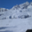
Label: mountain